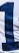
Number: 1